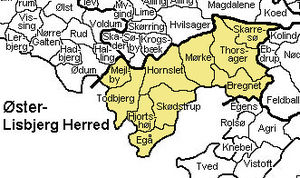
Øster Lisbjerg Herred
Øster Lisbjerg Herred var et herred i Randers Amt.